Oil City, Pennsylvania

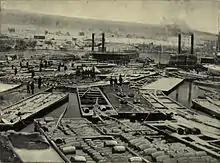
Fleet of Oil Boats at Oil City, 1864

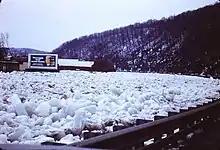
Ice jam on Oil Creek near Oil City, during mid/late 1970s

In 1796, the state of Pennsylvania gave Cornplanter, chief of the Wolf Band of the Seneca nation, of land along the west bank of the Allegheny River in Warren County, Pennsylvania, as well as a small tract on both sides of the mouth of Oil Creek, in compensation for his services during the American Revolutionary War. The first white settler in what became Oil City was an unknown individual who cleared and farmed about on the west side of Oil Creek upstream from Cornplanter's land. Francis Halyday (or Holliday) purchased this land in 1803, and settled there with his family. The first white child known to be born in what became Oil City was James Halyday, born January 13, 1809. Three or four other families soon settled on the east side of the creek above the "Cornplanter Tract".